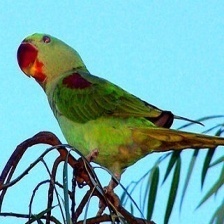
Species: ALEXANDRINE PARAKEET
Scientific name: PSITTACULA EUPATRIA